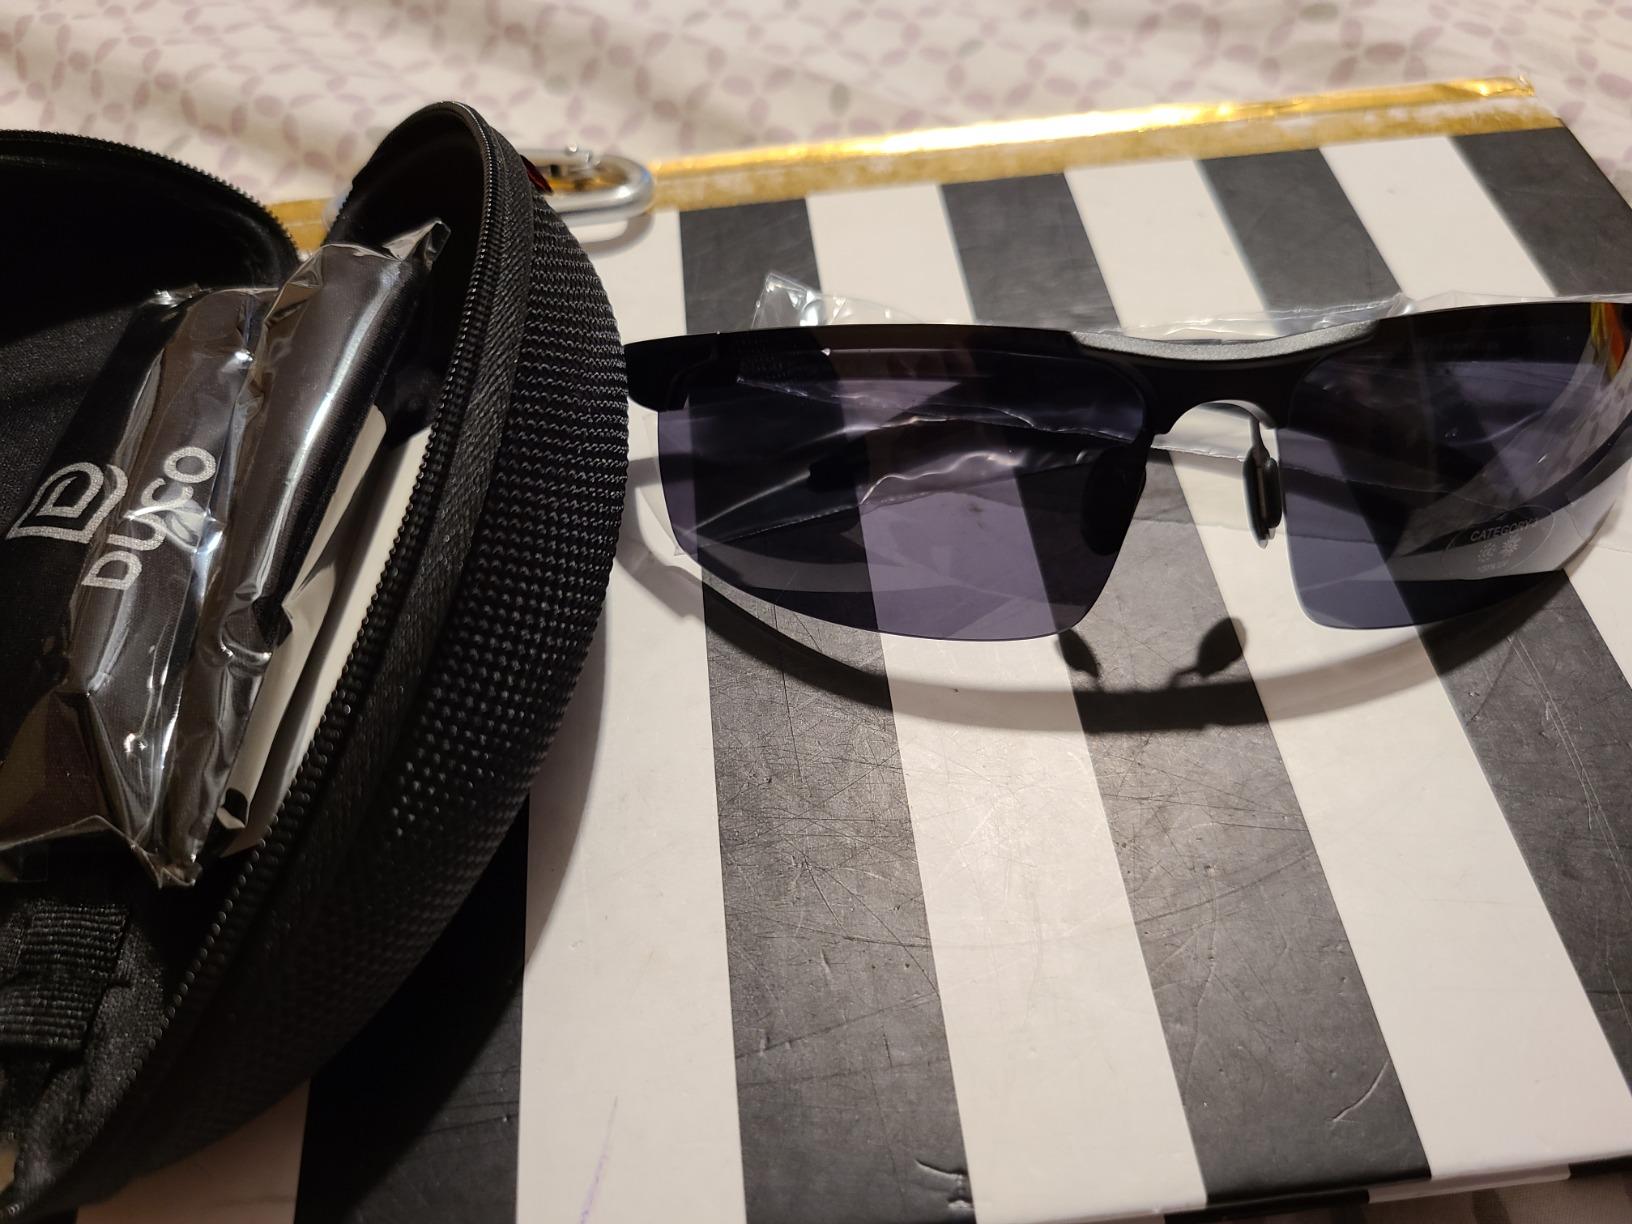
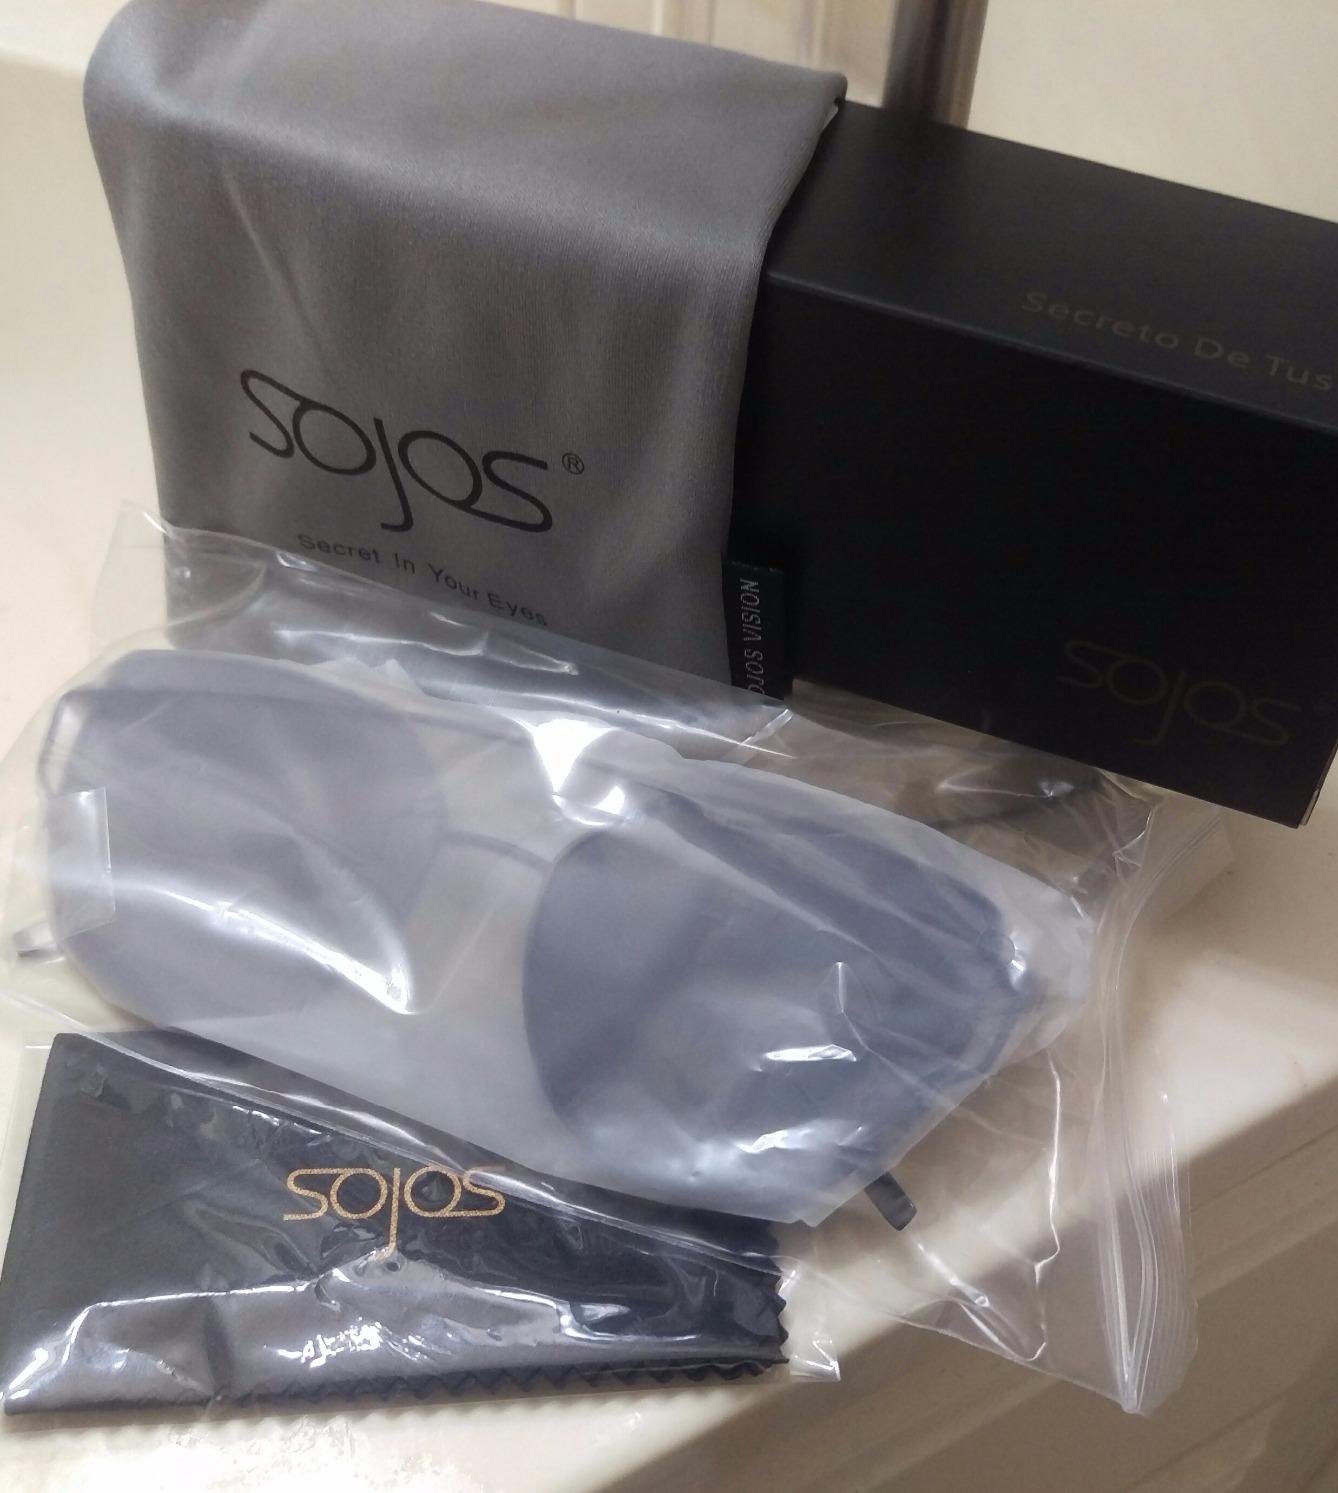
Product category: accessories_sunglasses
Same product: no